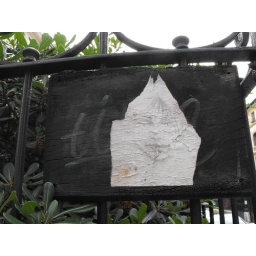
Walking along a road in Nice, France we stumbled upon this street art.